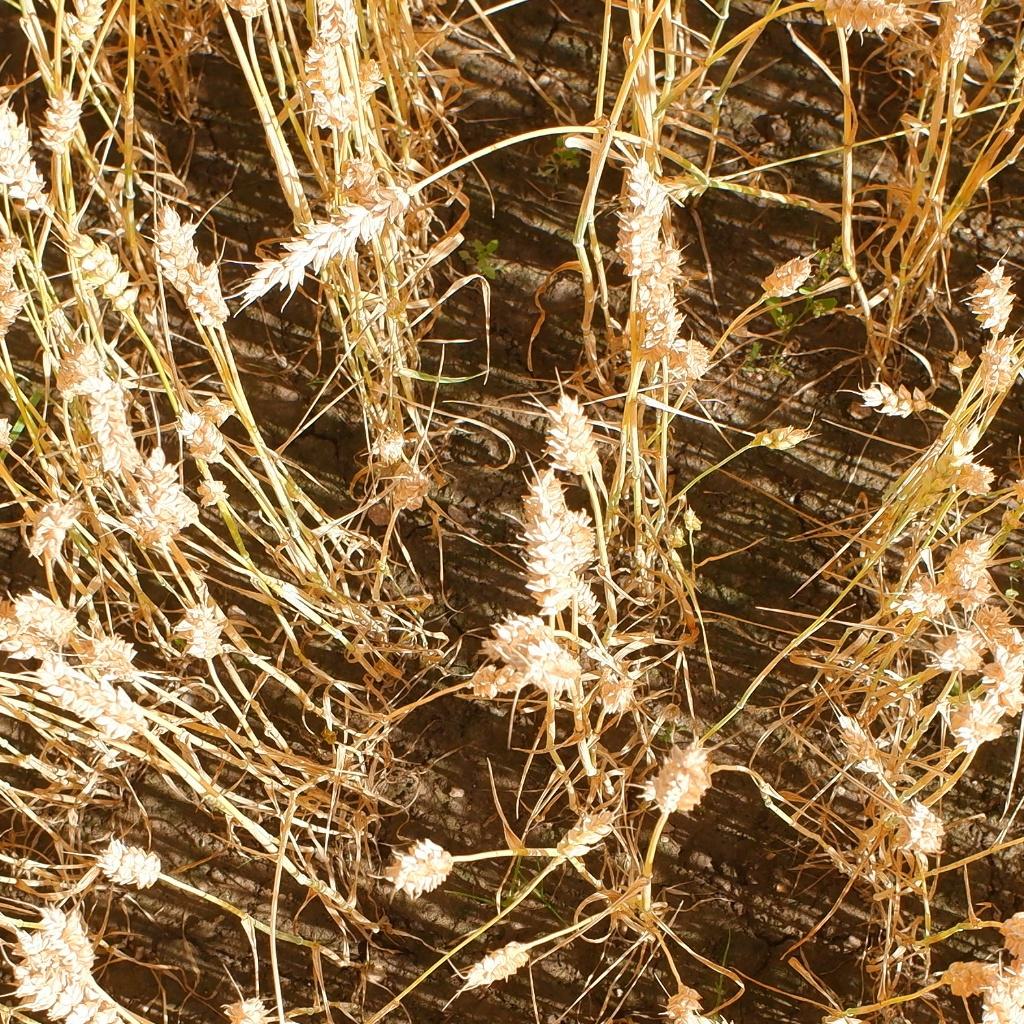
Country: Norway
Location: NMBU
Wheat development stage: Filling